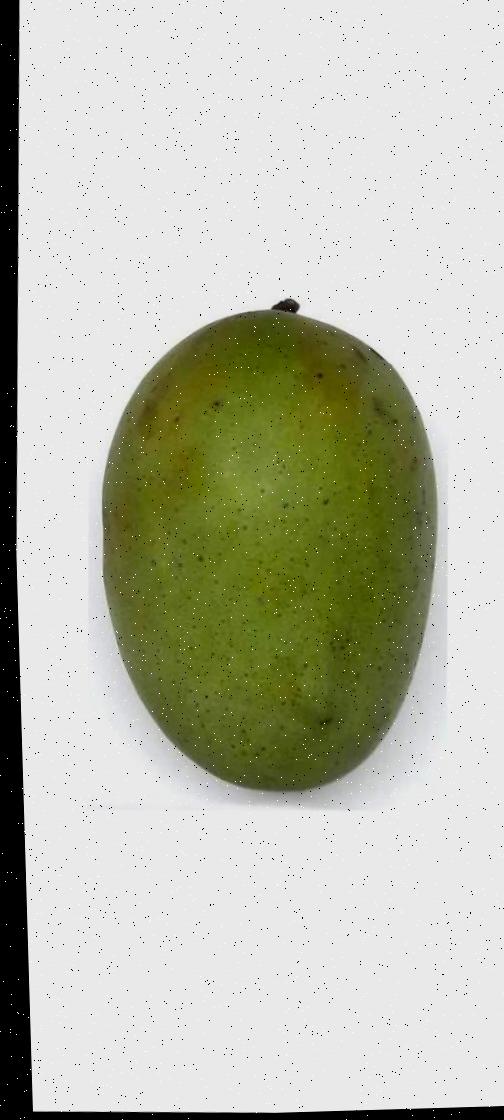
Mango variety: Langra